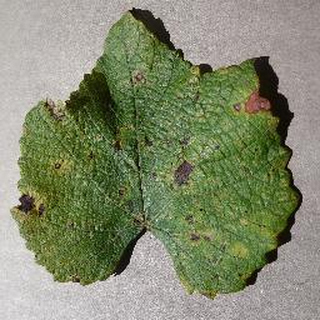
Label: grape_leaf_blight